Veeram (2014 film)

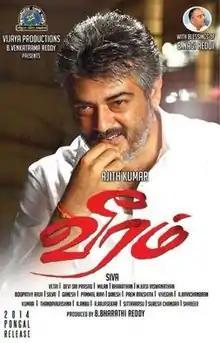
Veeram Promotional Poster

Veeram is a 2014 Indian Tamil-language romantic action comedy film directed by Siva and produced by Vijaya Productions. The film stars Ajith Kumar and Tamannaah Bhatia, with a supporting cast including Vidharth, Bala, Santhanam, Nassar, Pradeep Rawat and Atul Kulkarni. The film's music was composed by Devi Sri Prasad, with cinematography handled by Vetri and editing done by Kasi Viswanathan.